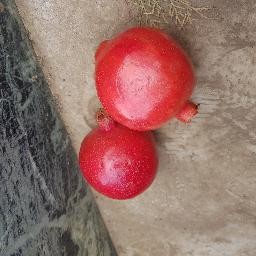
Fruit: Pomegranate
Quality: Good